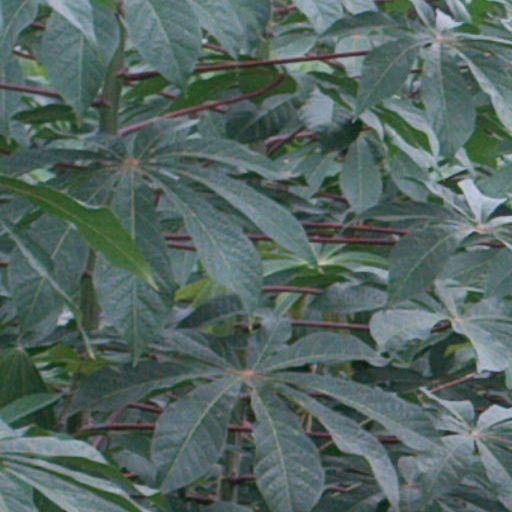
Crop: cassava